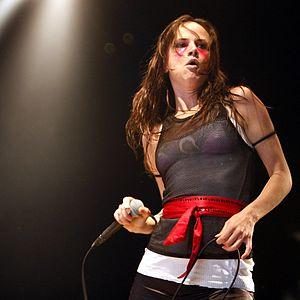
Juliette Lewis du groupe Juliette and the Licks aux Eurockéennes de 2007.